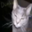
Label: cat